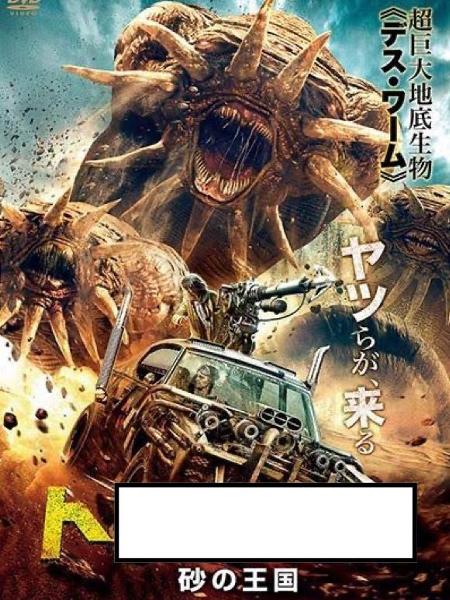
回答: キメキ・メモリアル